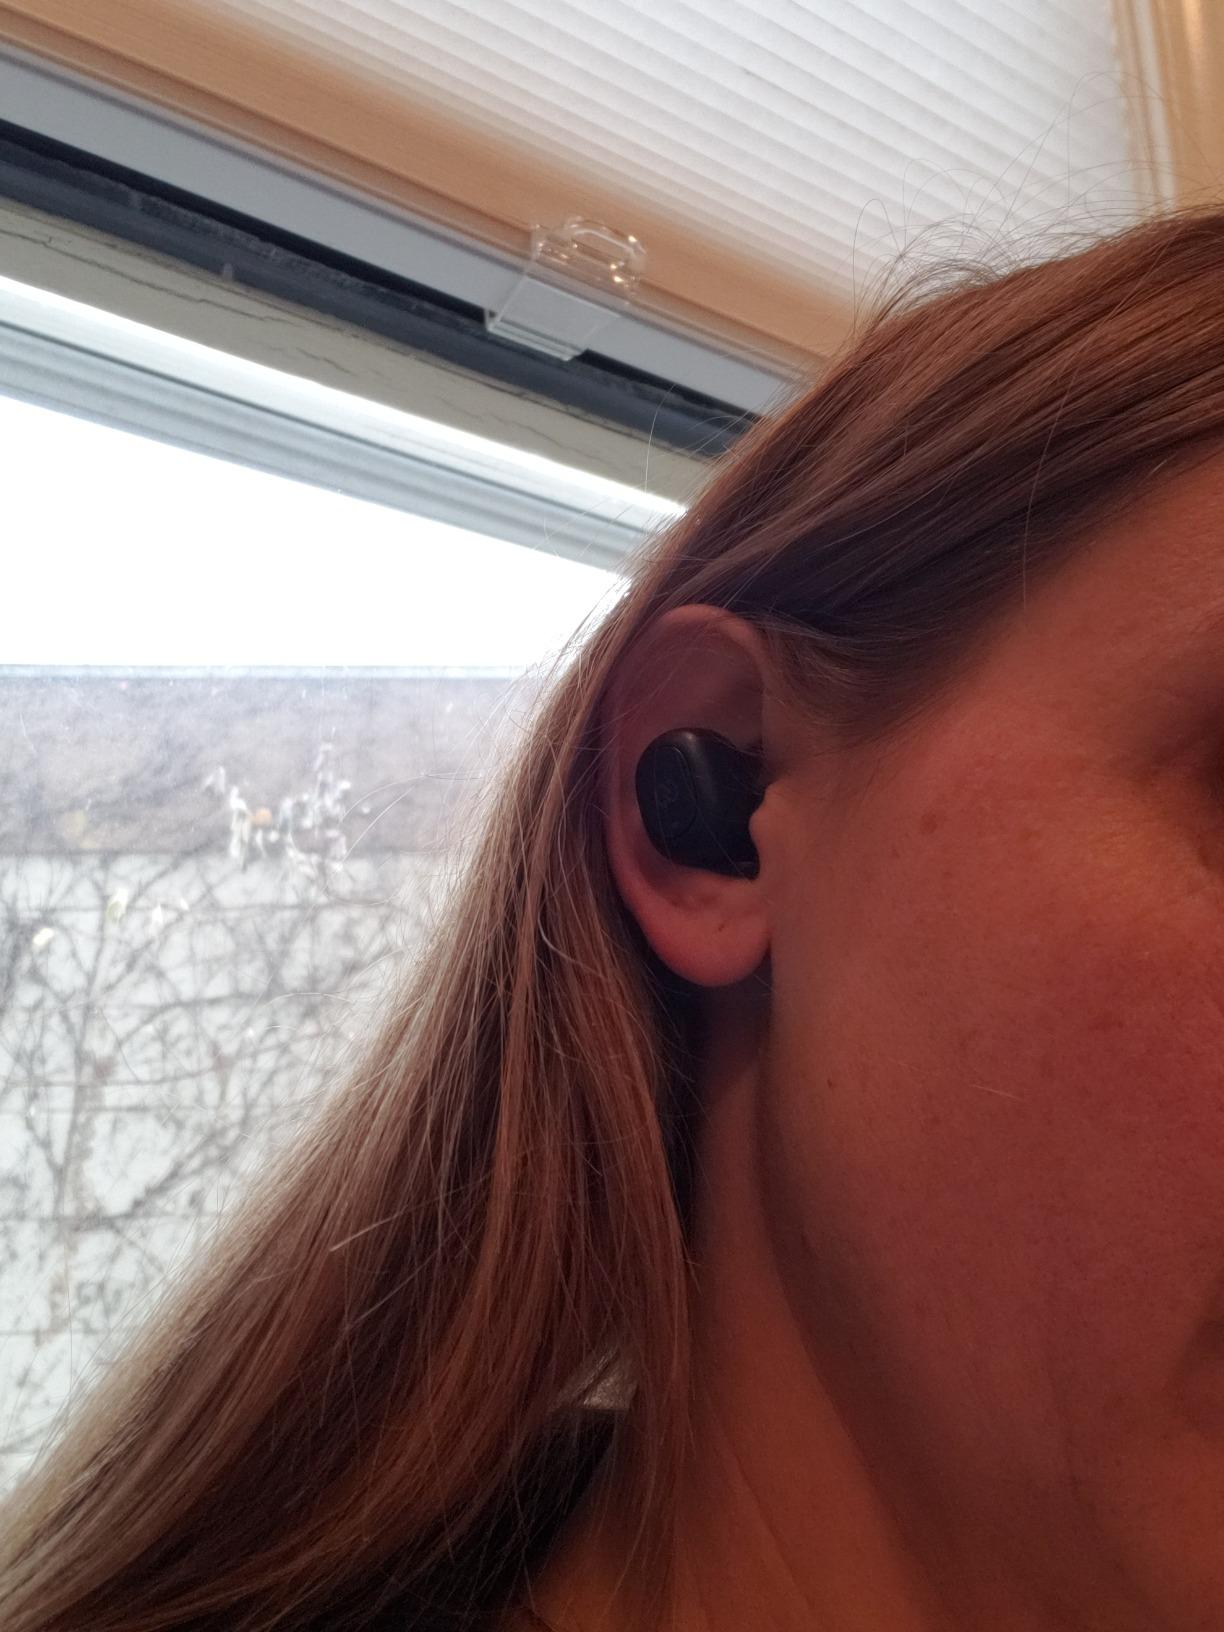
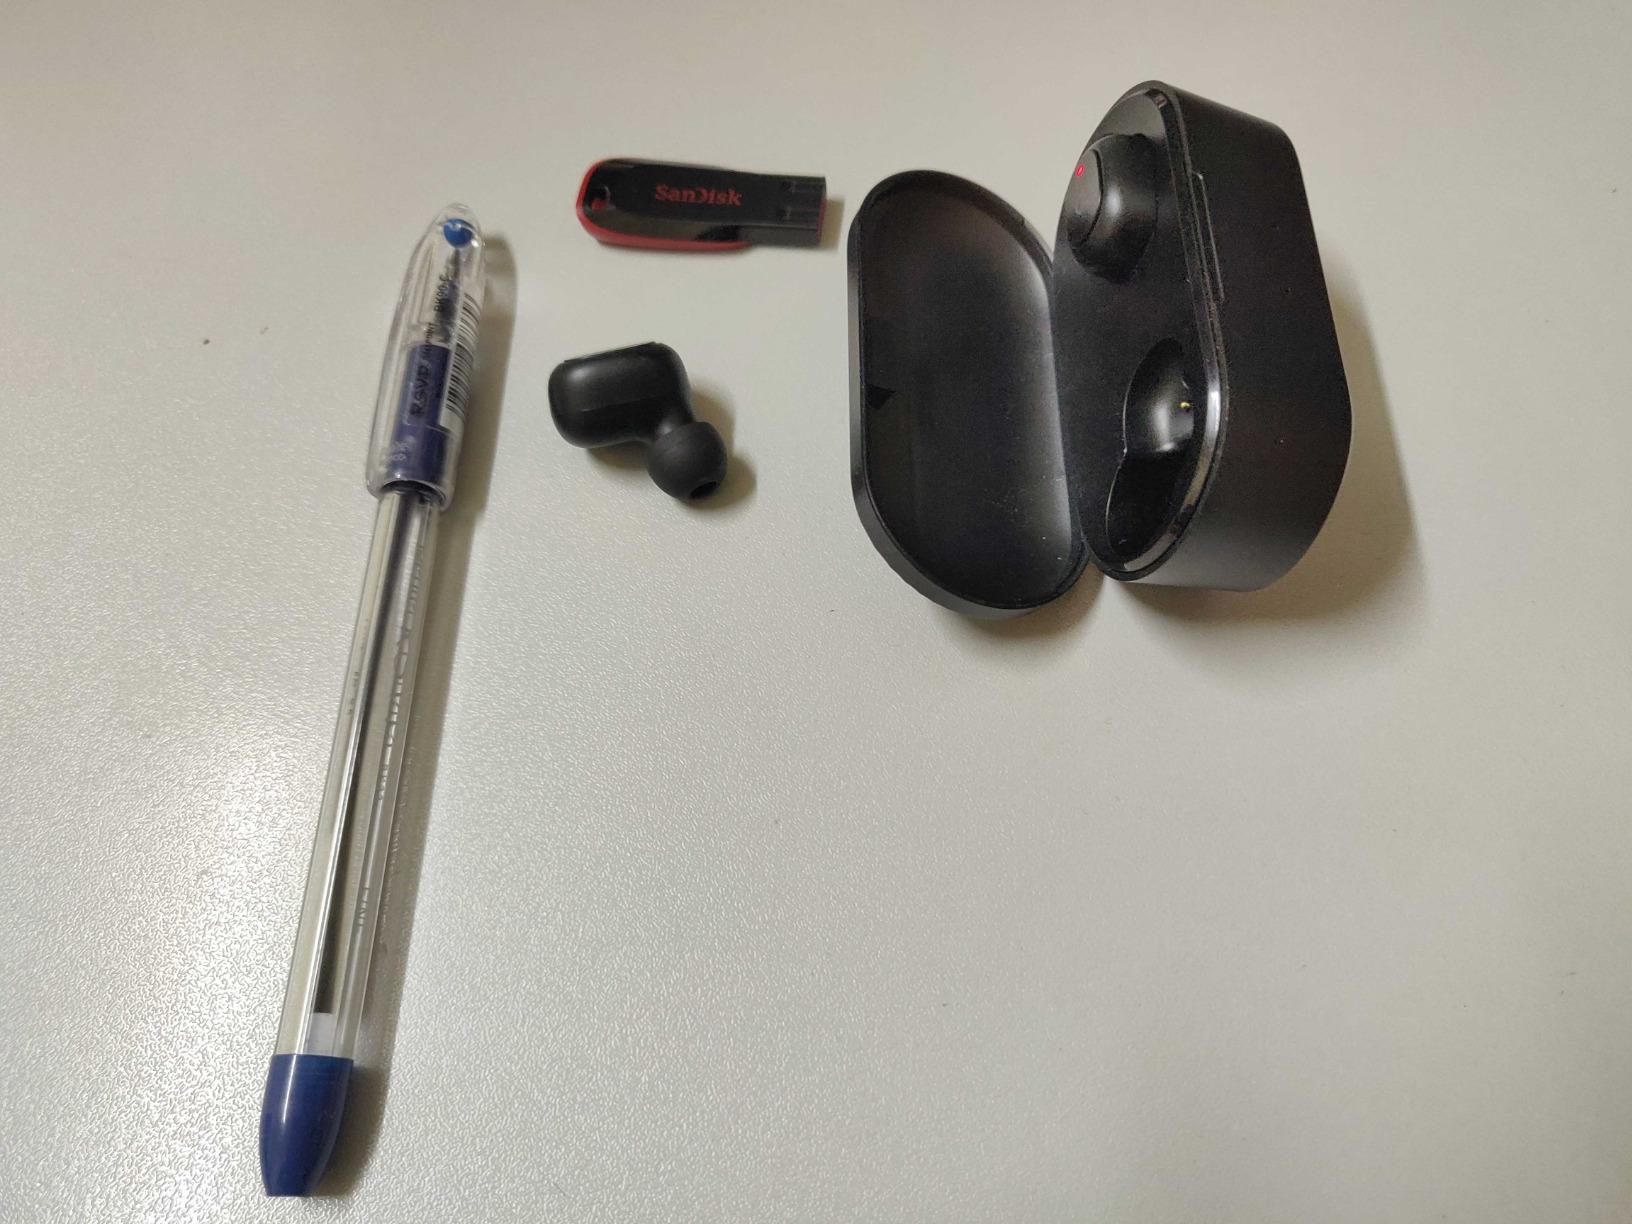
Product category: earbuds
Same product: yes